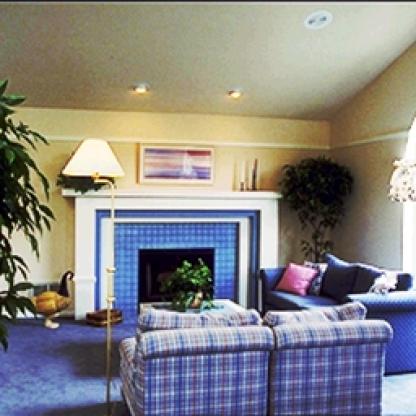
Scene: Indoor